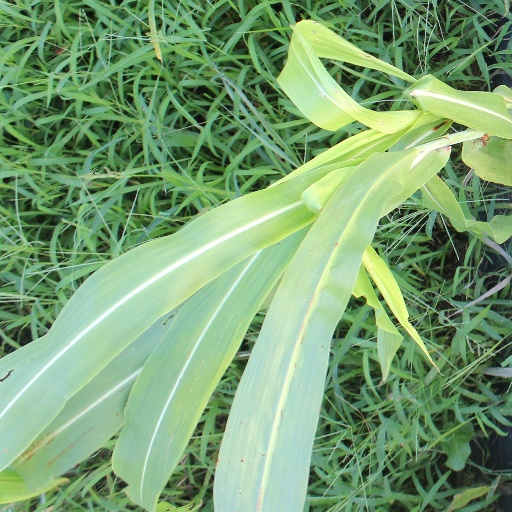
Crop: sorghum